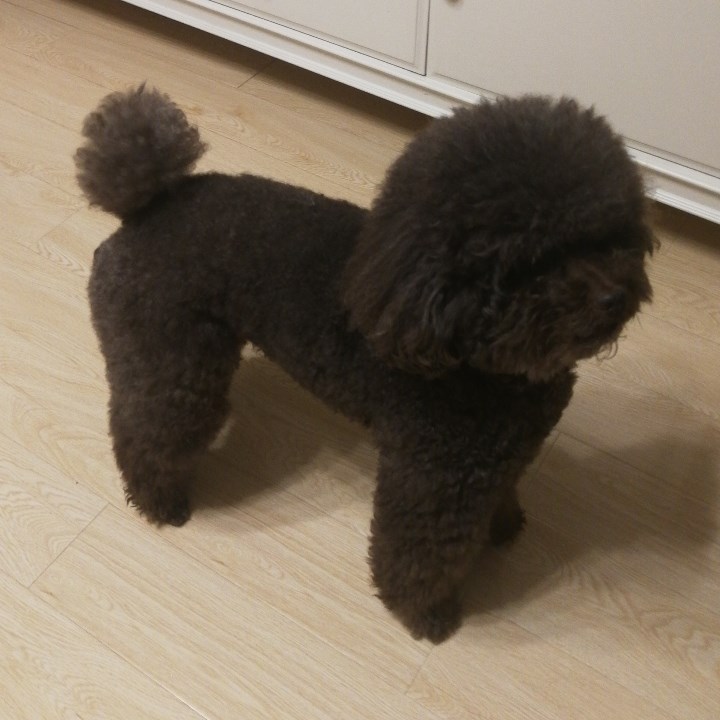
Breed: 7449-n000128-teddy